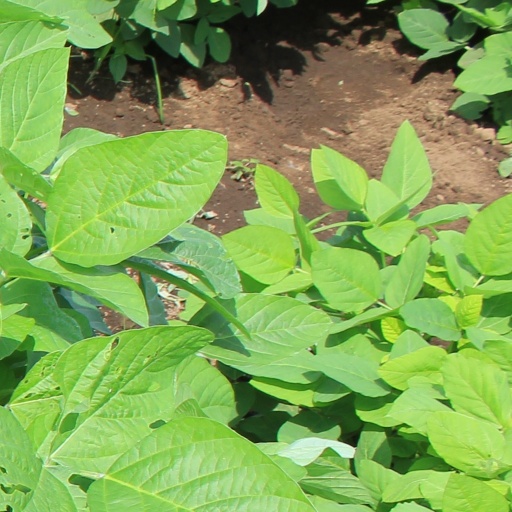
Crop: soybean